Gabriel de Vallseca

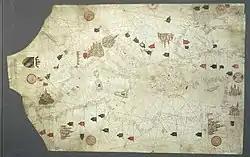
1447 portolan chart of Gabriel de Vallseca (BNF, Paris).

Although his style conforms to the traditional Majorcan cartographic school, Vallseca incorporated some more contemporary innovations in cartography from Italy, Portugal and elsewhere, most notably from Francesco Beccario (e.g. the homogenization of the scale between the Mediterranean and Atlantic). Gabriel de Vallseca's charts retain some signature Majorcan decorative motifs, such as the wind rose, miniature humans, animals and plants, the Atlas Mountains shaped as a palm, the Alps as a chicken's foot, Bohemia as a horseshoe, the Danube as a chain, the Tagus as a shepherd's crook, the Red Sea colored red, and scattered notes and labels in the Catalan language.